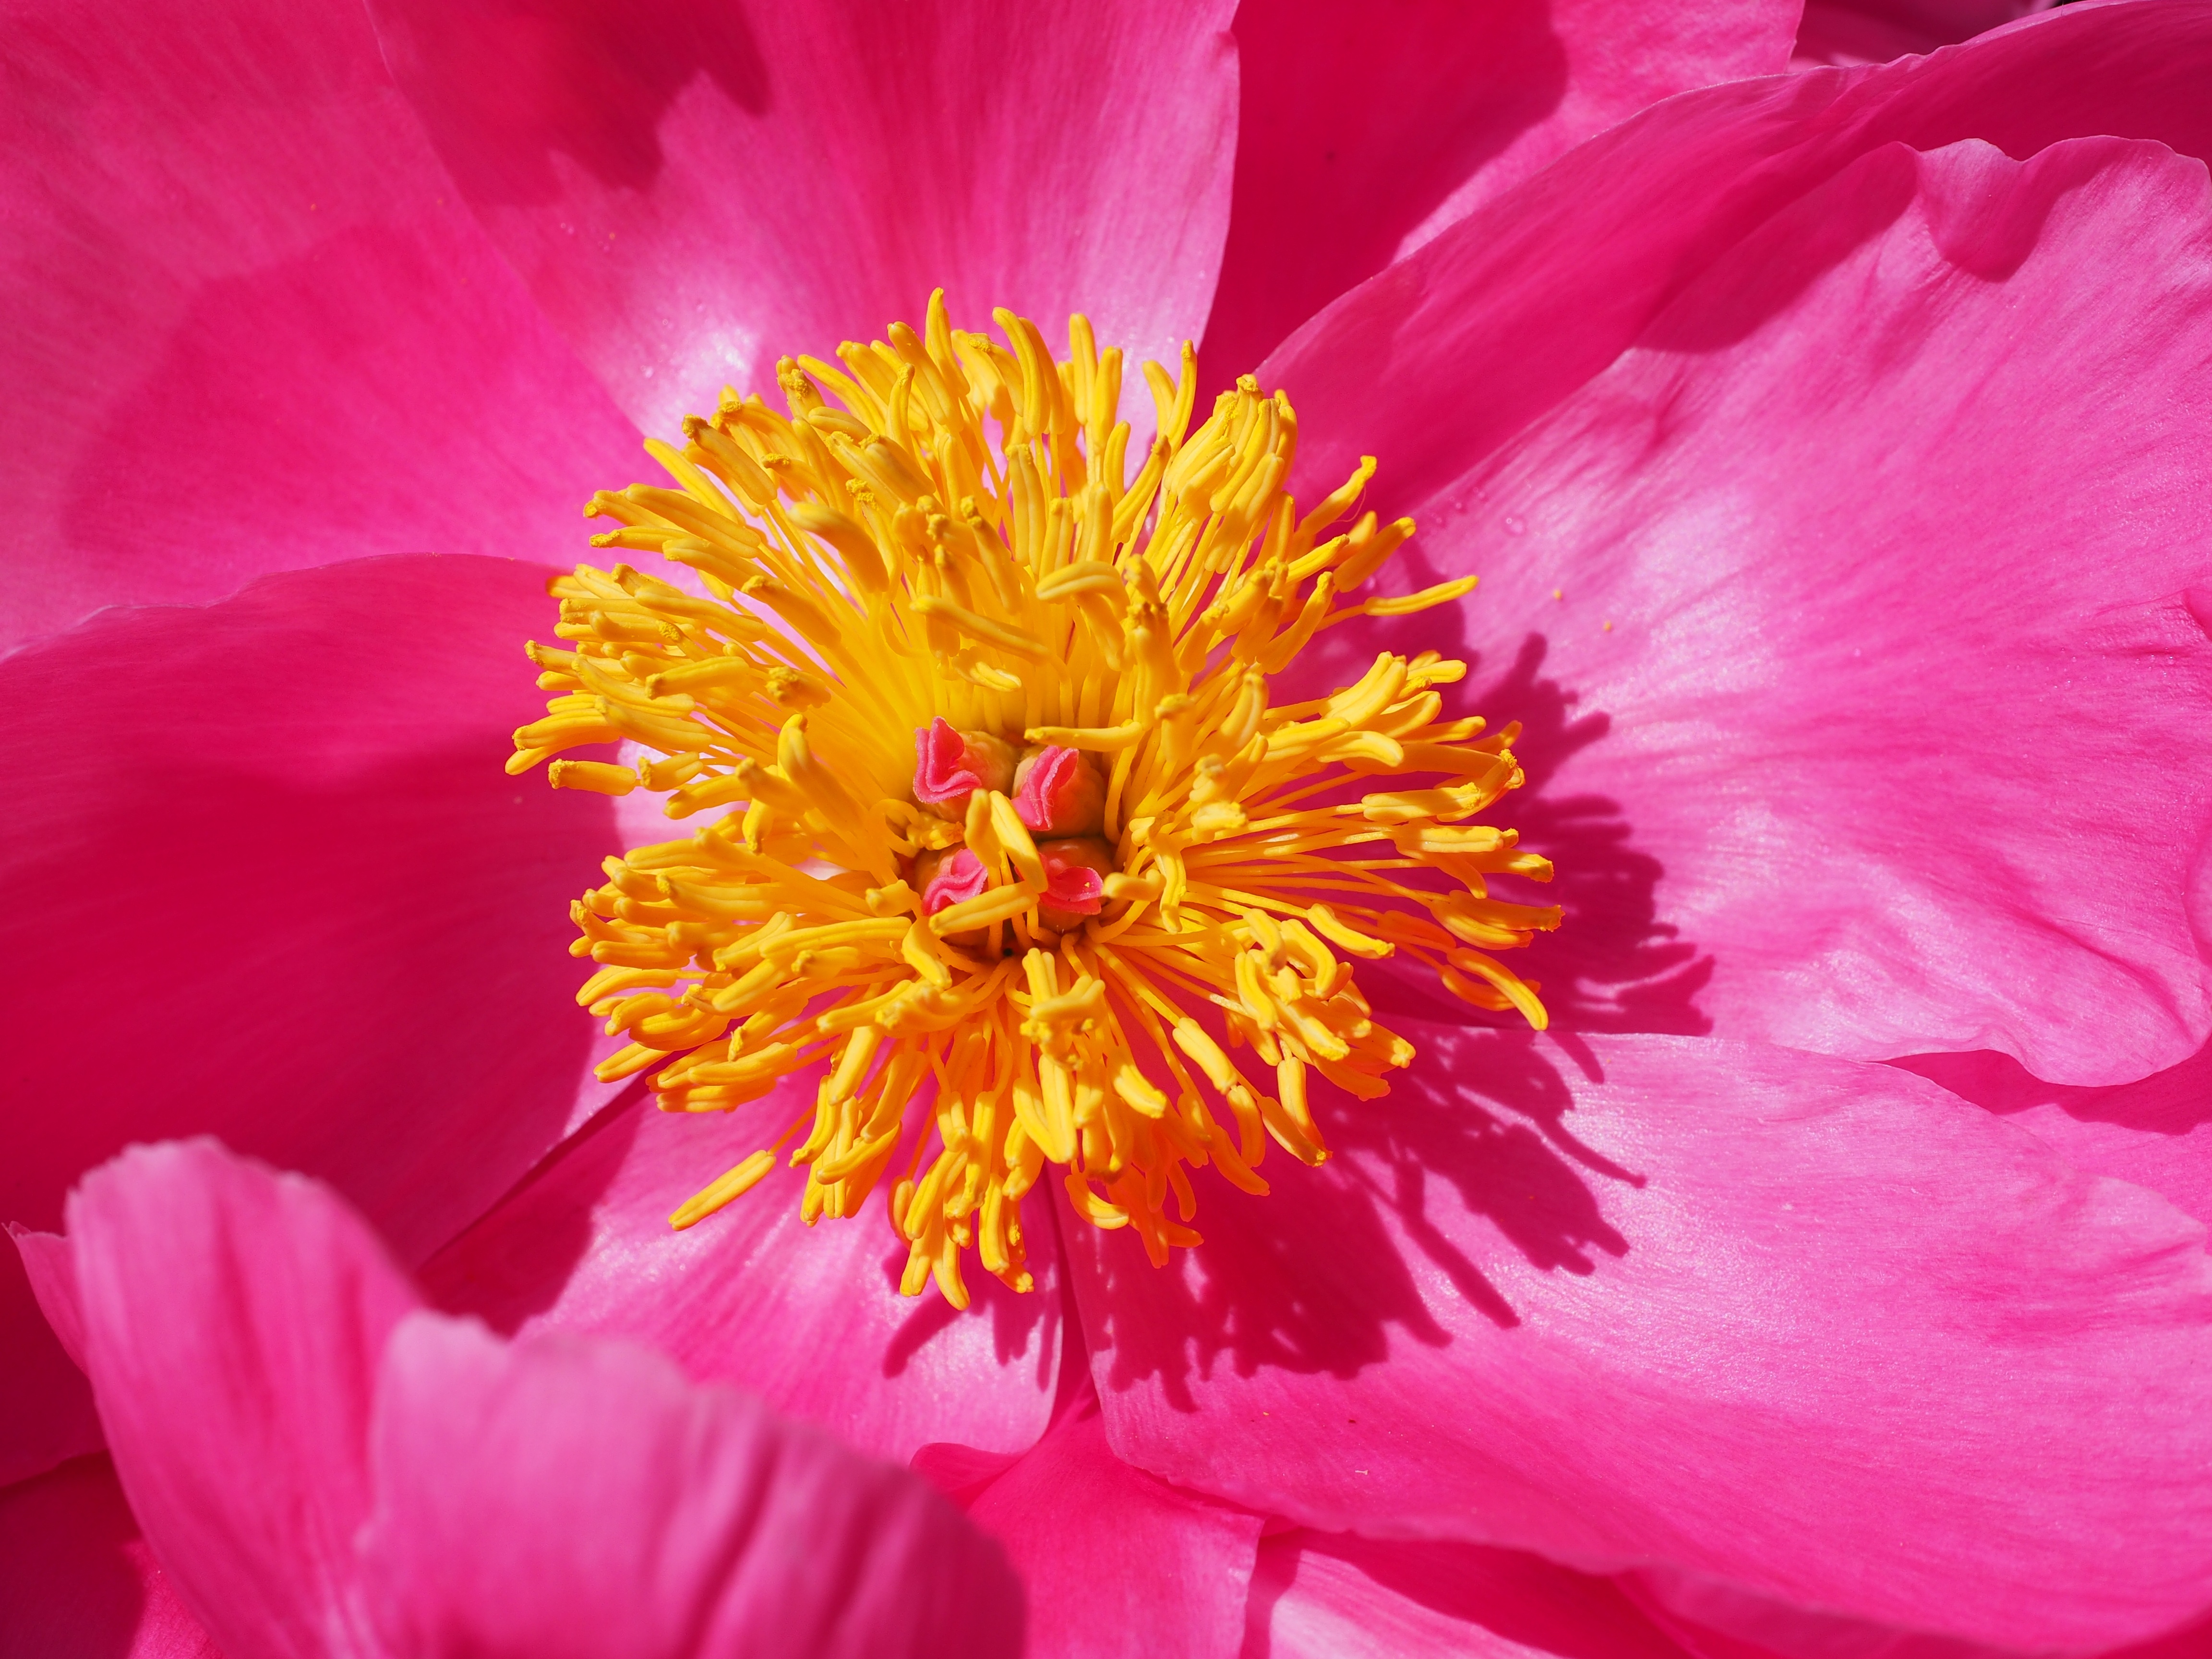
blossom, plant, flower, petal, bloom, pink, flora, close up, petals, stamen, peony, paeonia, macro photography, flowering plant, hd wallpaper, paeoniaceae, land plant, garden cosmos